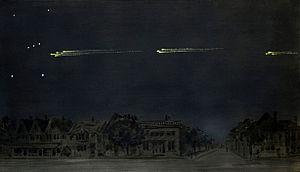
La grande procession météorique de 1913 eut lieu le 9 février 1913. Ce phénomène météorique unique fut observé depuis divers emplacements à travers le Canada, le nord-est des États-Unis, les Bermudes et depuis plusieurs navires, dont huit au large du Brésil, portant à plus de 11 000 kilomètres le total de traces au sol enregistrées. Les météores furent particulièrement inhabituels dans la mesure où il n’y eut pas de radiant apparent, c’est-à-dire de point dans le ciel duquel les météores auraient pu provenir. Les observations furent ensuite analysées de manière détaillée, au cours de la même année, par l’astronome Clarence Chant. Celui-ci conclut que la source était un petit satellite naturel éphémère de la Terre puisque tous les comptes-rendus furent placés le long d’un arc de grand cercle.